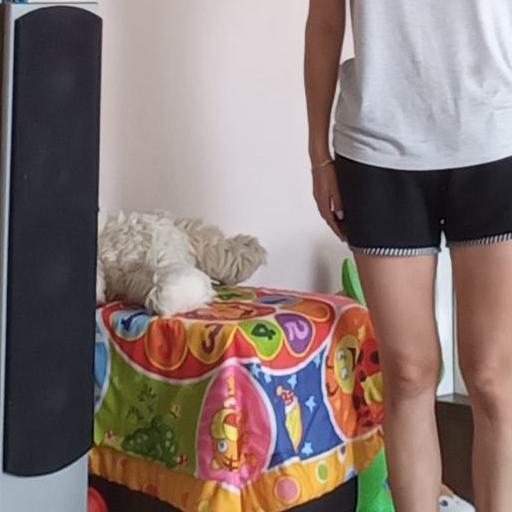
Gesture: no_gesture